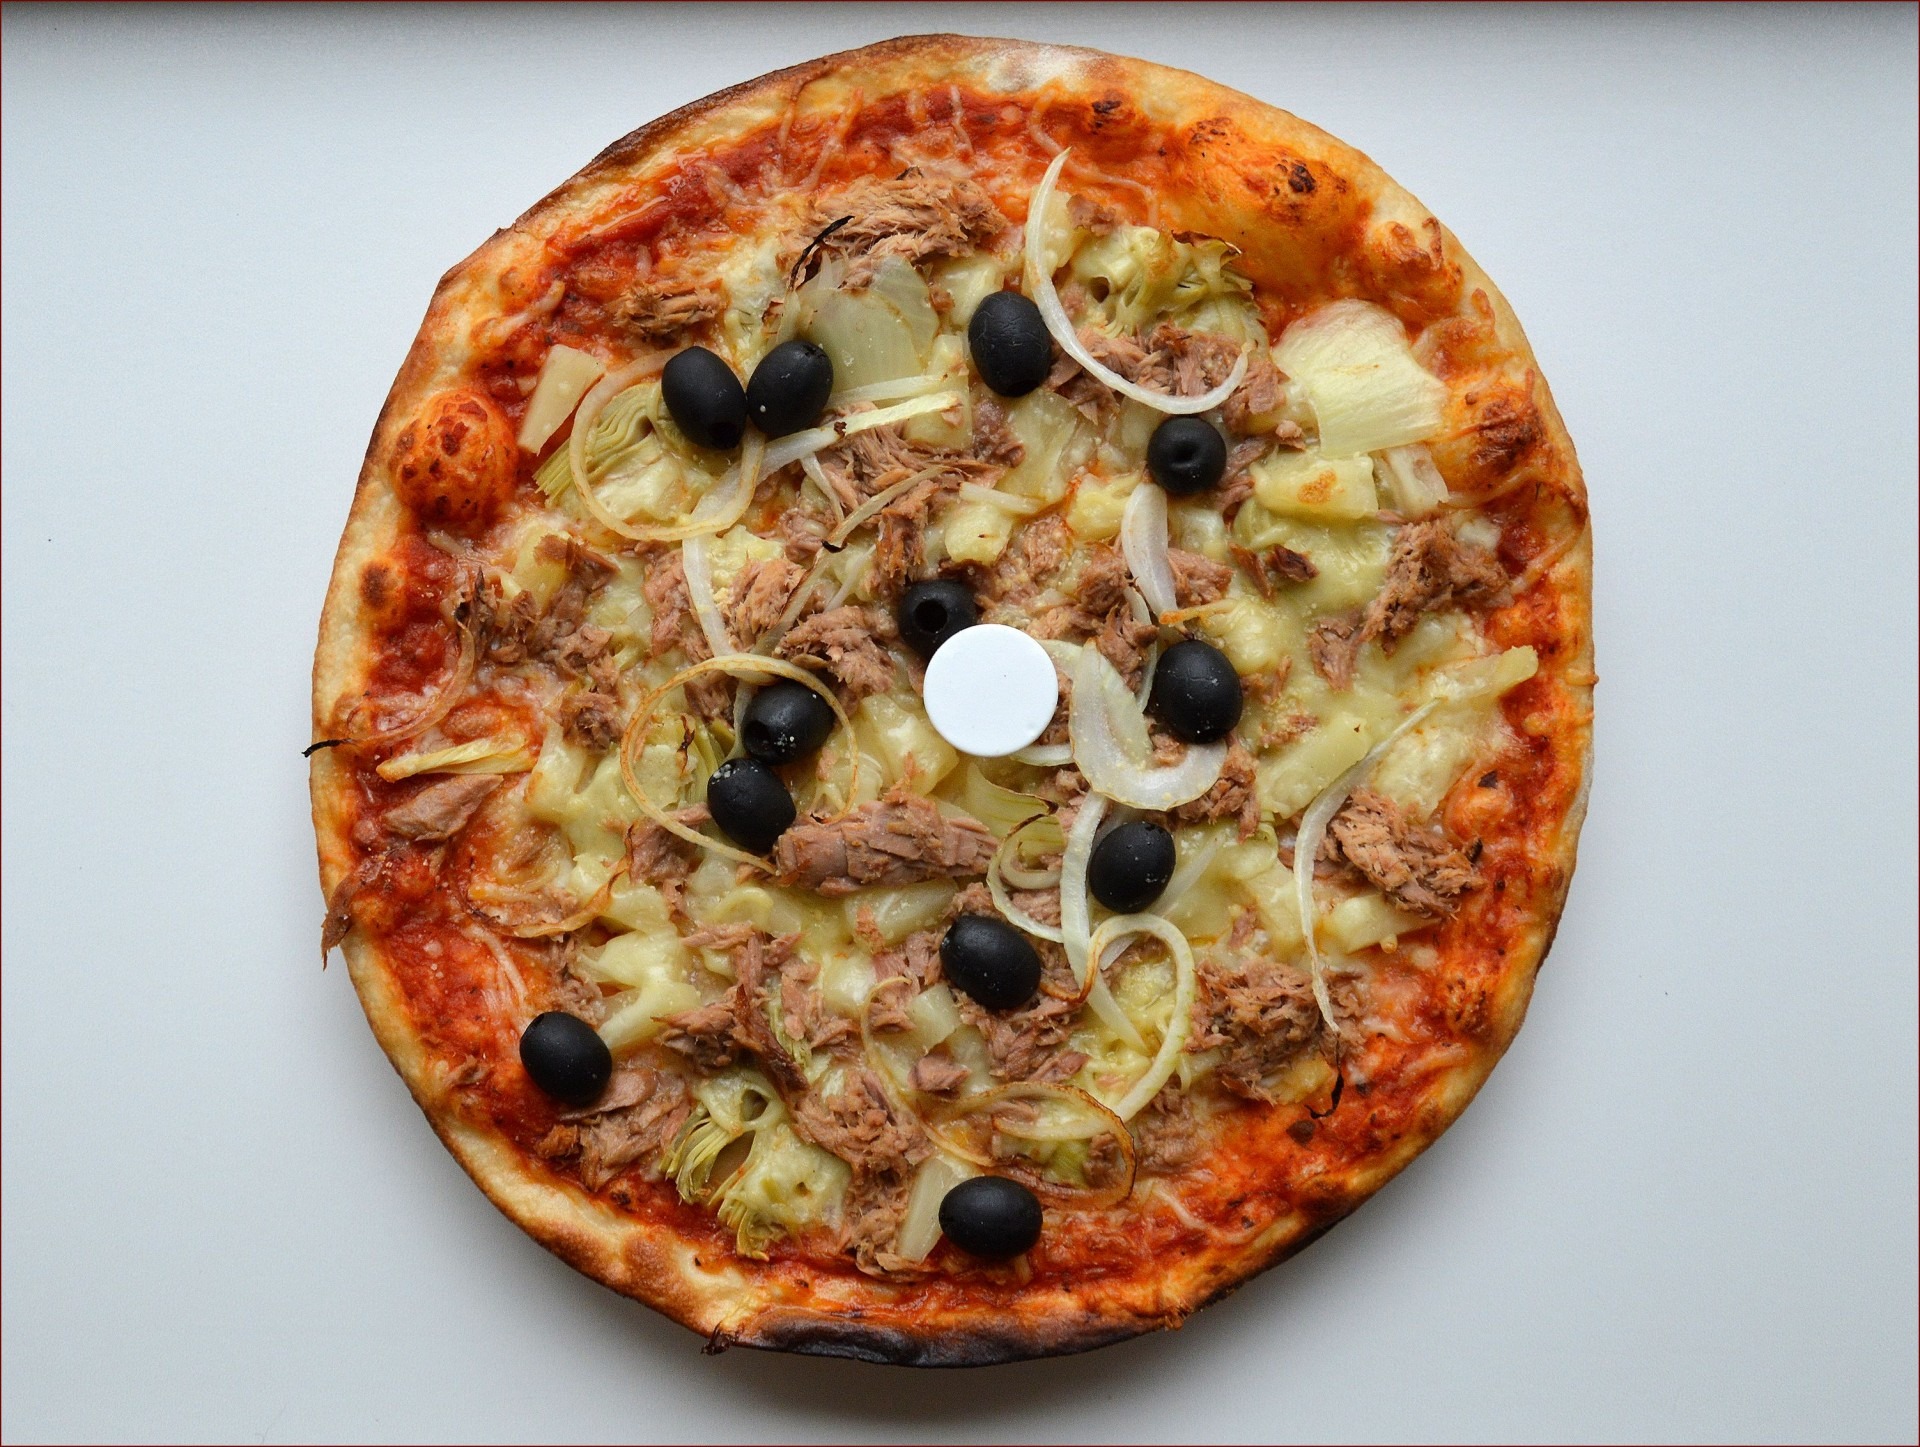
dish, meal, food, produce, vegetable, gourmet, lunch, cuisine, sauce, delicious, pie, pizza, baked, artichoke, crust, tasty, olives, takeout, whole, italian food, toppings, pizza cheese, european food, sicilian pizza, anchovie